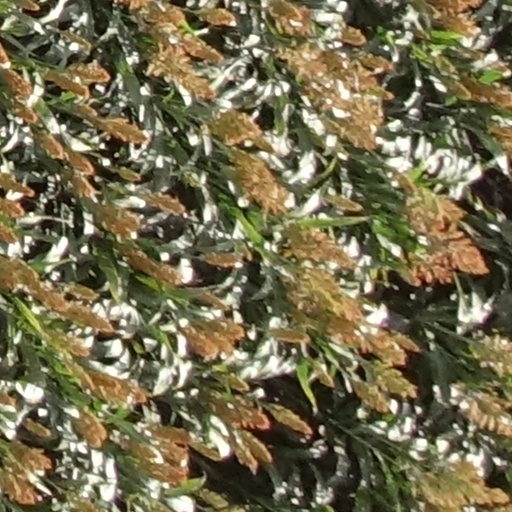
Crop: sorghum